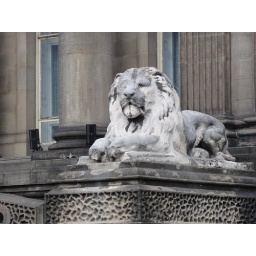
A lion standing guard outside City Hall in Leeds